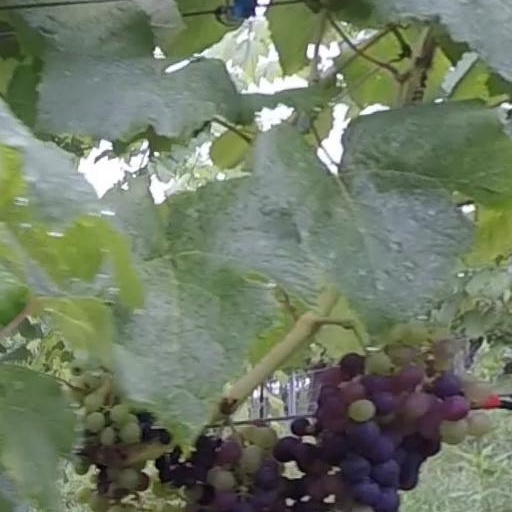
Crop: grape